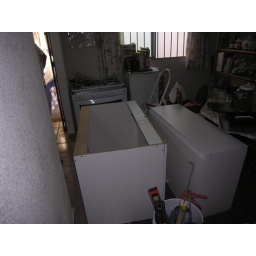
These are the tw new cabinets and the new stove sitting in the breakfast room.